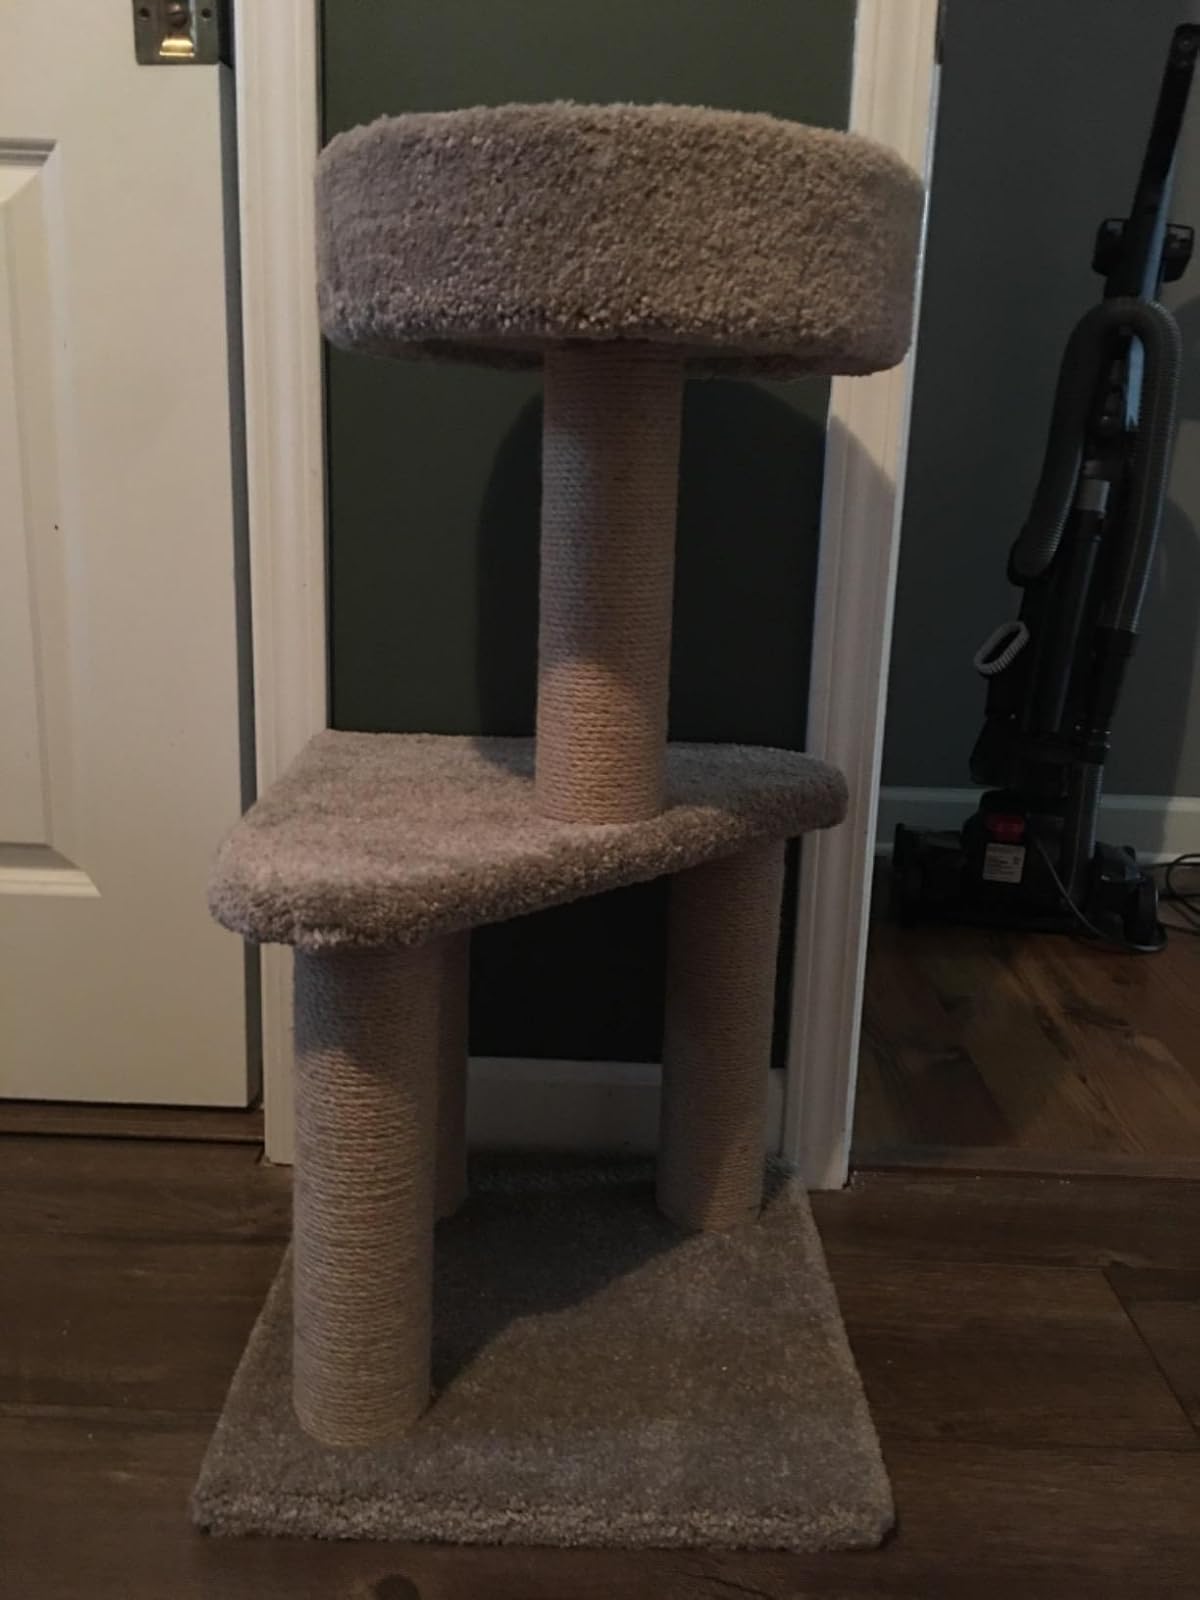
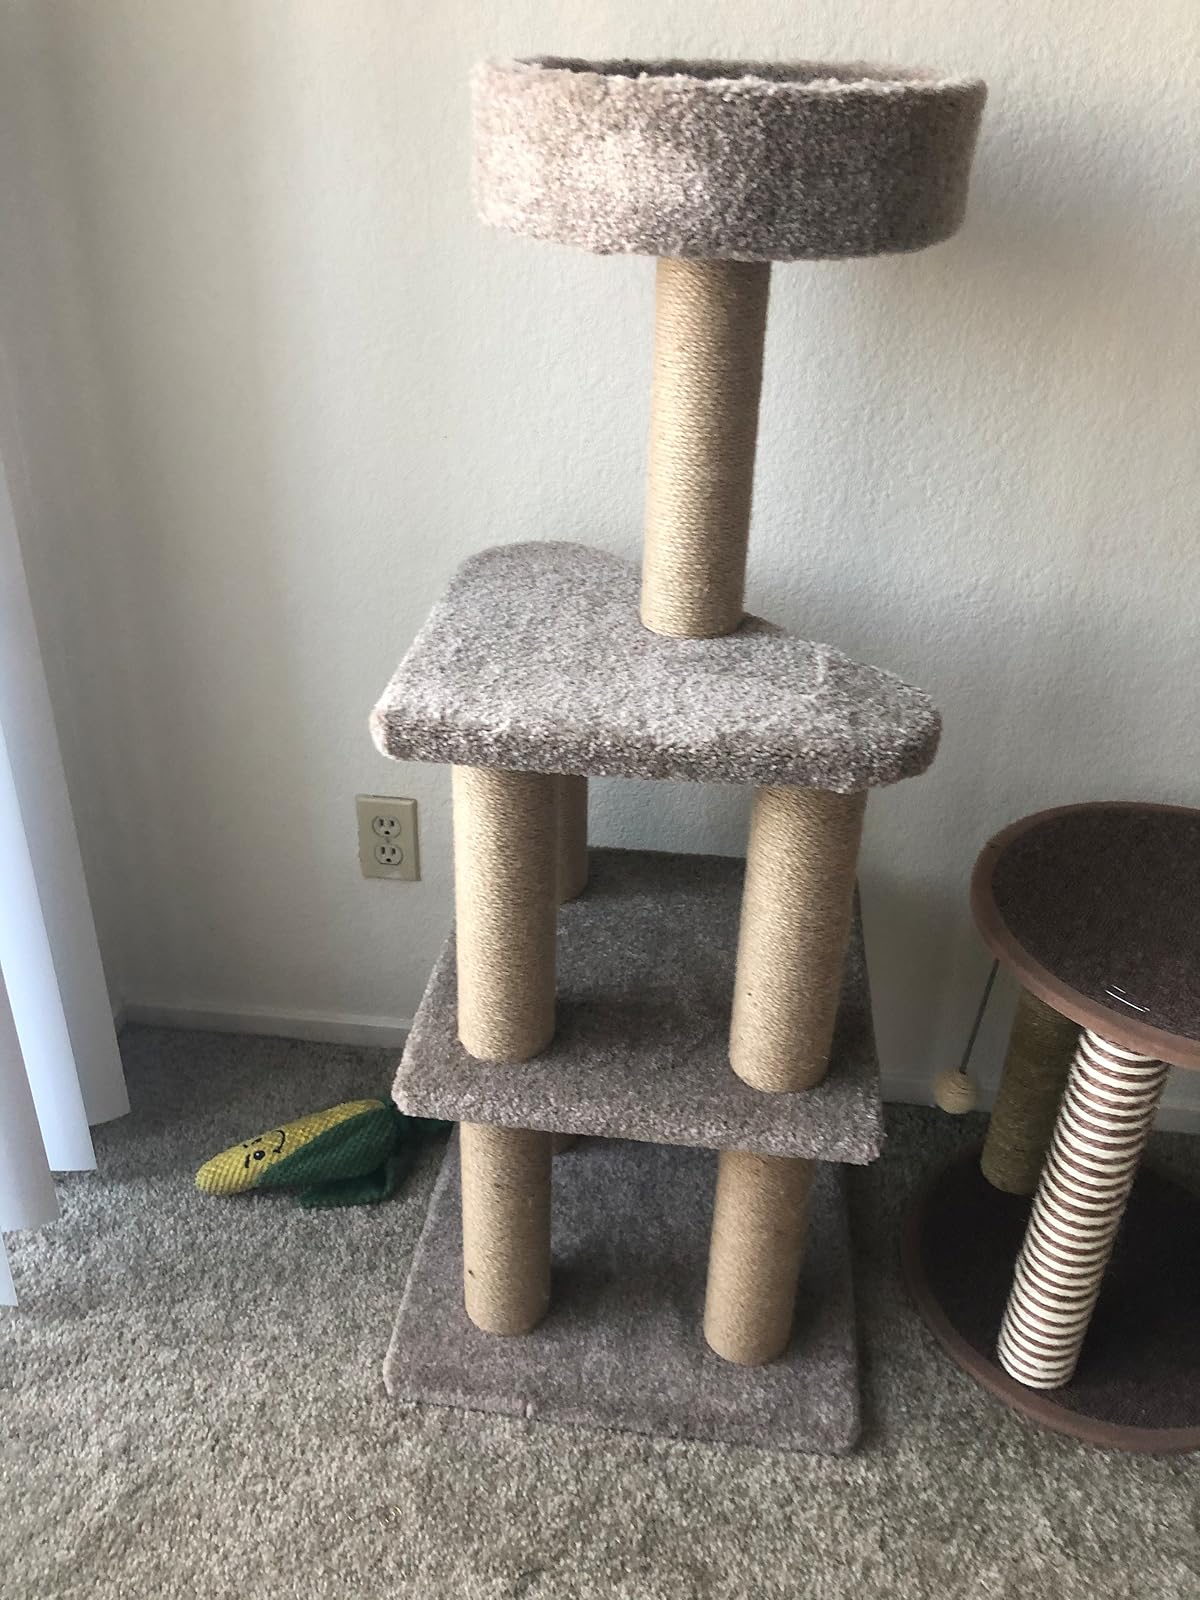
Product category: items_cat tree
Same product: no